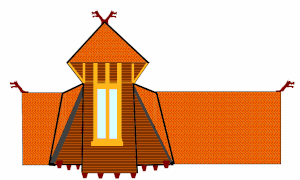
Tête de dragon comme élément ornemental du toit du bâtiment des douanes allemandes au col de la Schlucht pendant l'annexion de l'Alsace-Lorraine.
Le drakstil ou style dragon est un style architectural et décoratif apparu au début du XIXᵉ siècle dans les pays nordiques, notamment en Norvège, et qui a connu son apogée au tournant des XIXᵉ et XXᵉ siècles ; il est inspiré par le souvenir de la civilisation de l'âge des Vikings et l'art médiéval des pays scandinaves. Il apparaît comme une forme scandinave du nationalisme romantique. Il s'est exprimé dans le mobilier, la céramique, l'orfèvrerie, mais aussi dans l'architecture. Le drakstil se rapproche par certains aspects du courant contemporain de l'Art nouveau.
La décoration de pignon en Scandinavie dans l’habitat traditionnel et rural des pays nordiques est intimement liée à la construction en bois et aux bâtiments en rondins empilés. Contrairement à d’autres régions européennes où la maison principale fait l’objet d’une attention plus particulière de la part des propriétaires, l’ornementation concerne à la fois l’habitation principale et les bâtiments annexes comme de simples greniers, des étables ou des fenils isolés pour lesquels la sculpture traditionnelle sur bois apporte des panneaux sculptés et des bas-reliefs qui complètent les motifs ornementaux des sommets de pignon. Alors qu’elle a quasi disparu dans de nombreuses régions scandinaves méridionales, elle s’est encore maintenue dans les régions de montagne, de hauts plateaux et de contrées très boisées à l’écart des axes de communication. La décoration supérieure du pignon joue soit sur un motif croisé, soit sur la verticalité d’un poteau, soit enfin sur les deux cumulés comme dans le stabbur sur la photographie ci-contre.